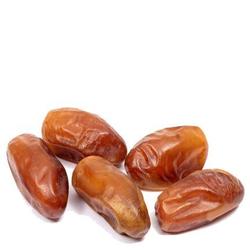
Label: Dates